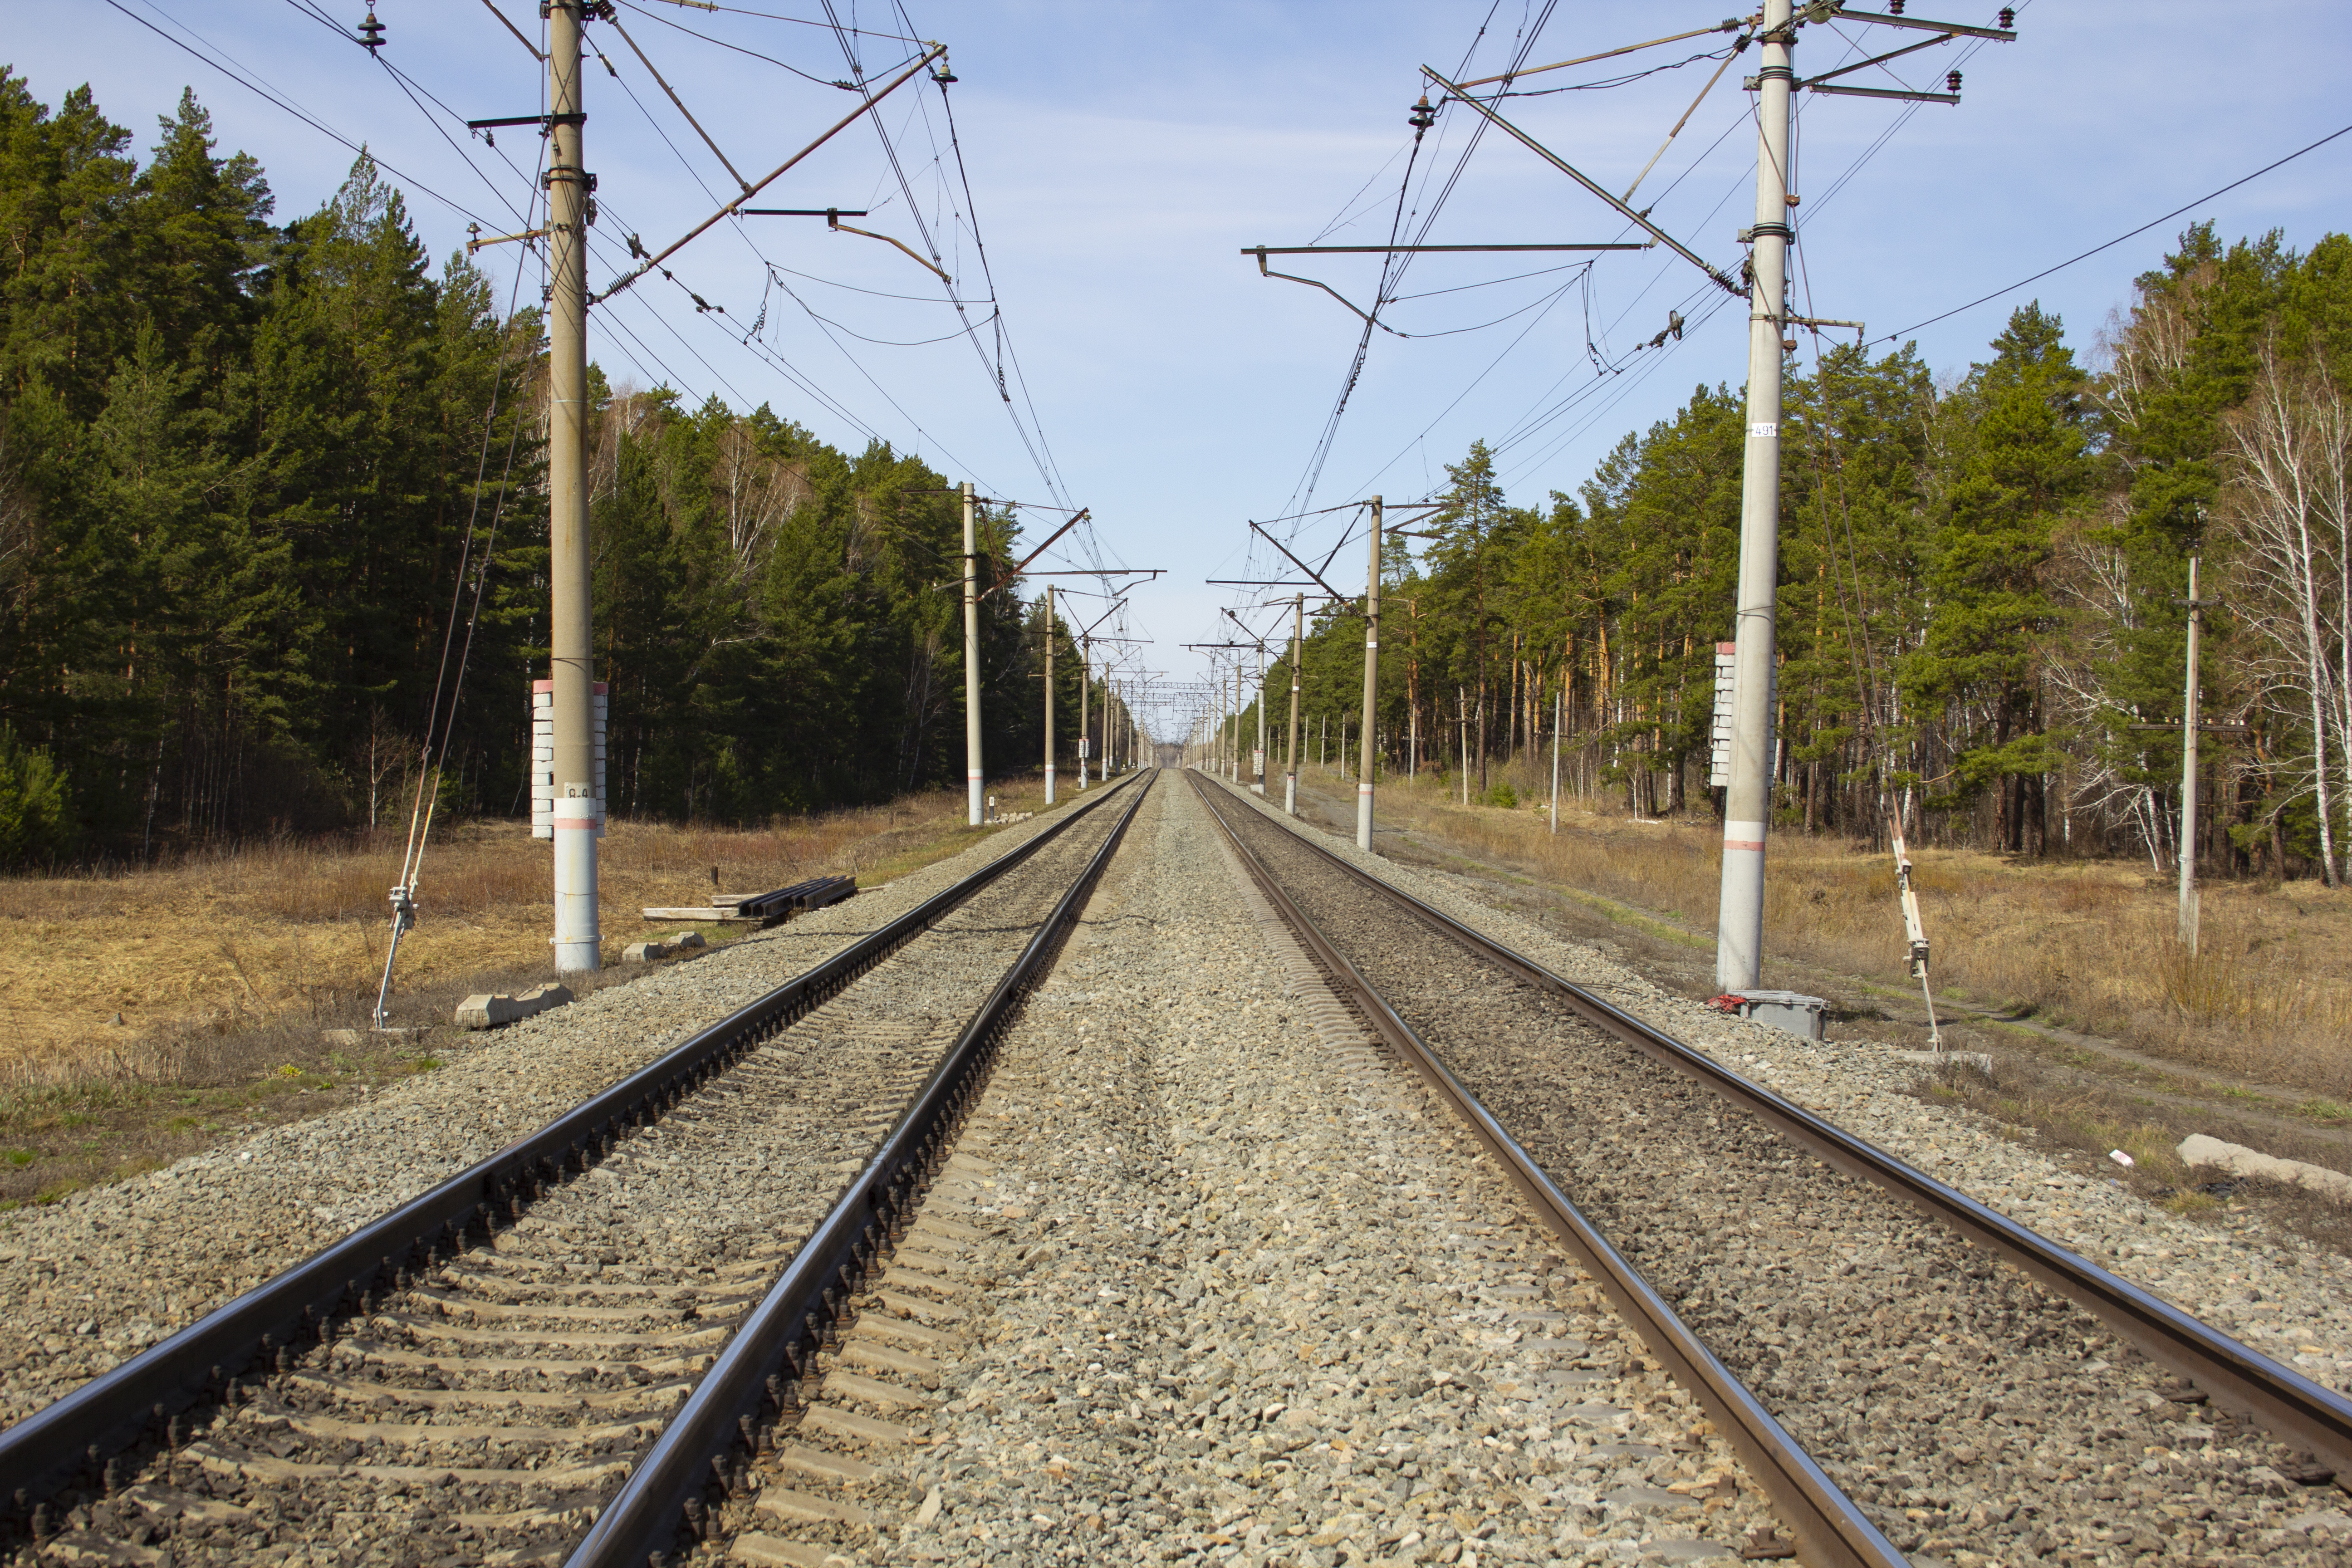
railway, semaphore, crossing, rails, signs, paths, safety, train, sleepers, lights, plant, sky, nature, track, electricity, overhead power line, tree, mode of transport, wood, thoroughfare, line, rolling, parallel, slope, landscape, electrical supply, road surface, public utility, cloud, metal, wire, road, grass, rubble, soil, transmission tower, symmetry, horizon, siding, forest, twig, pebble, transport, electrical network, steel, natural landscape, public transport